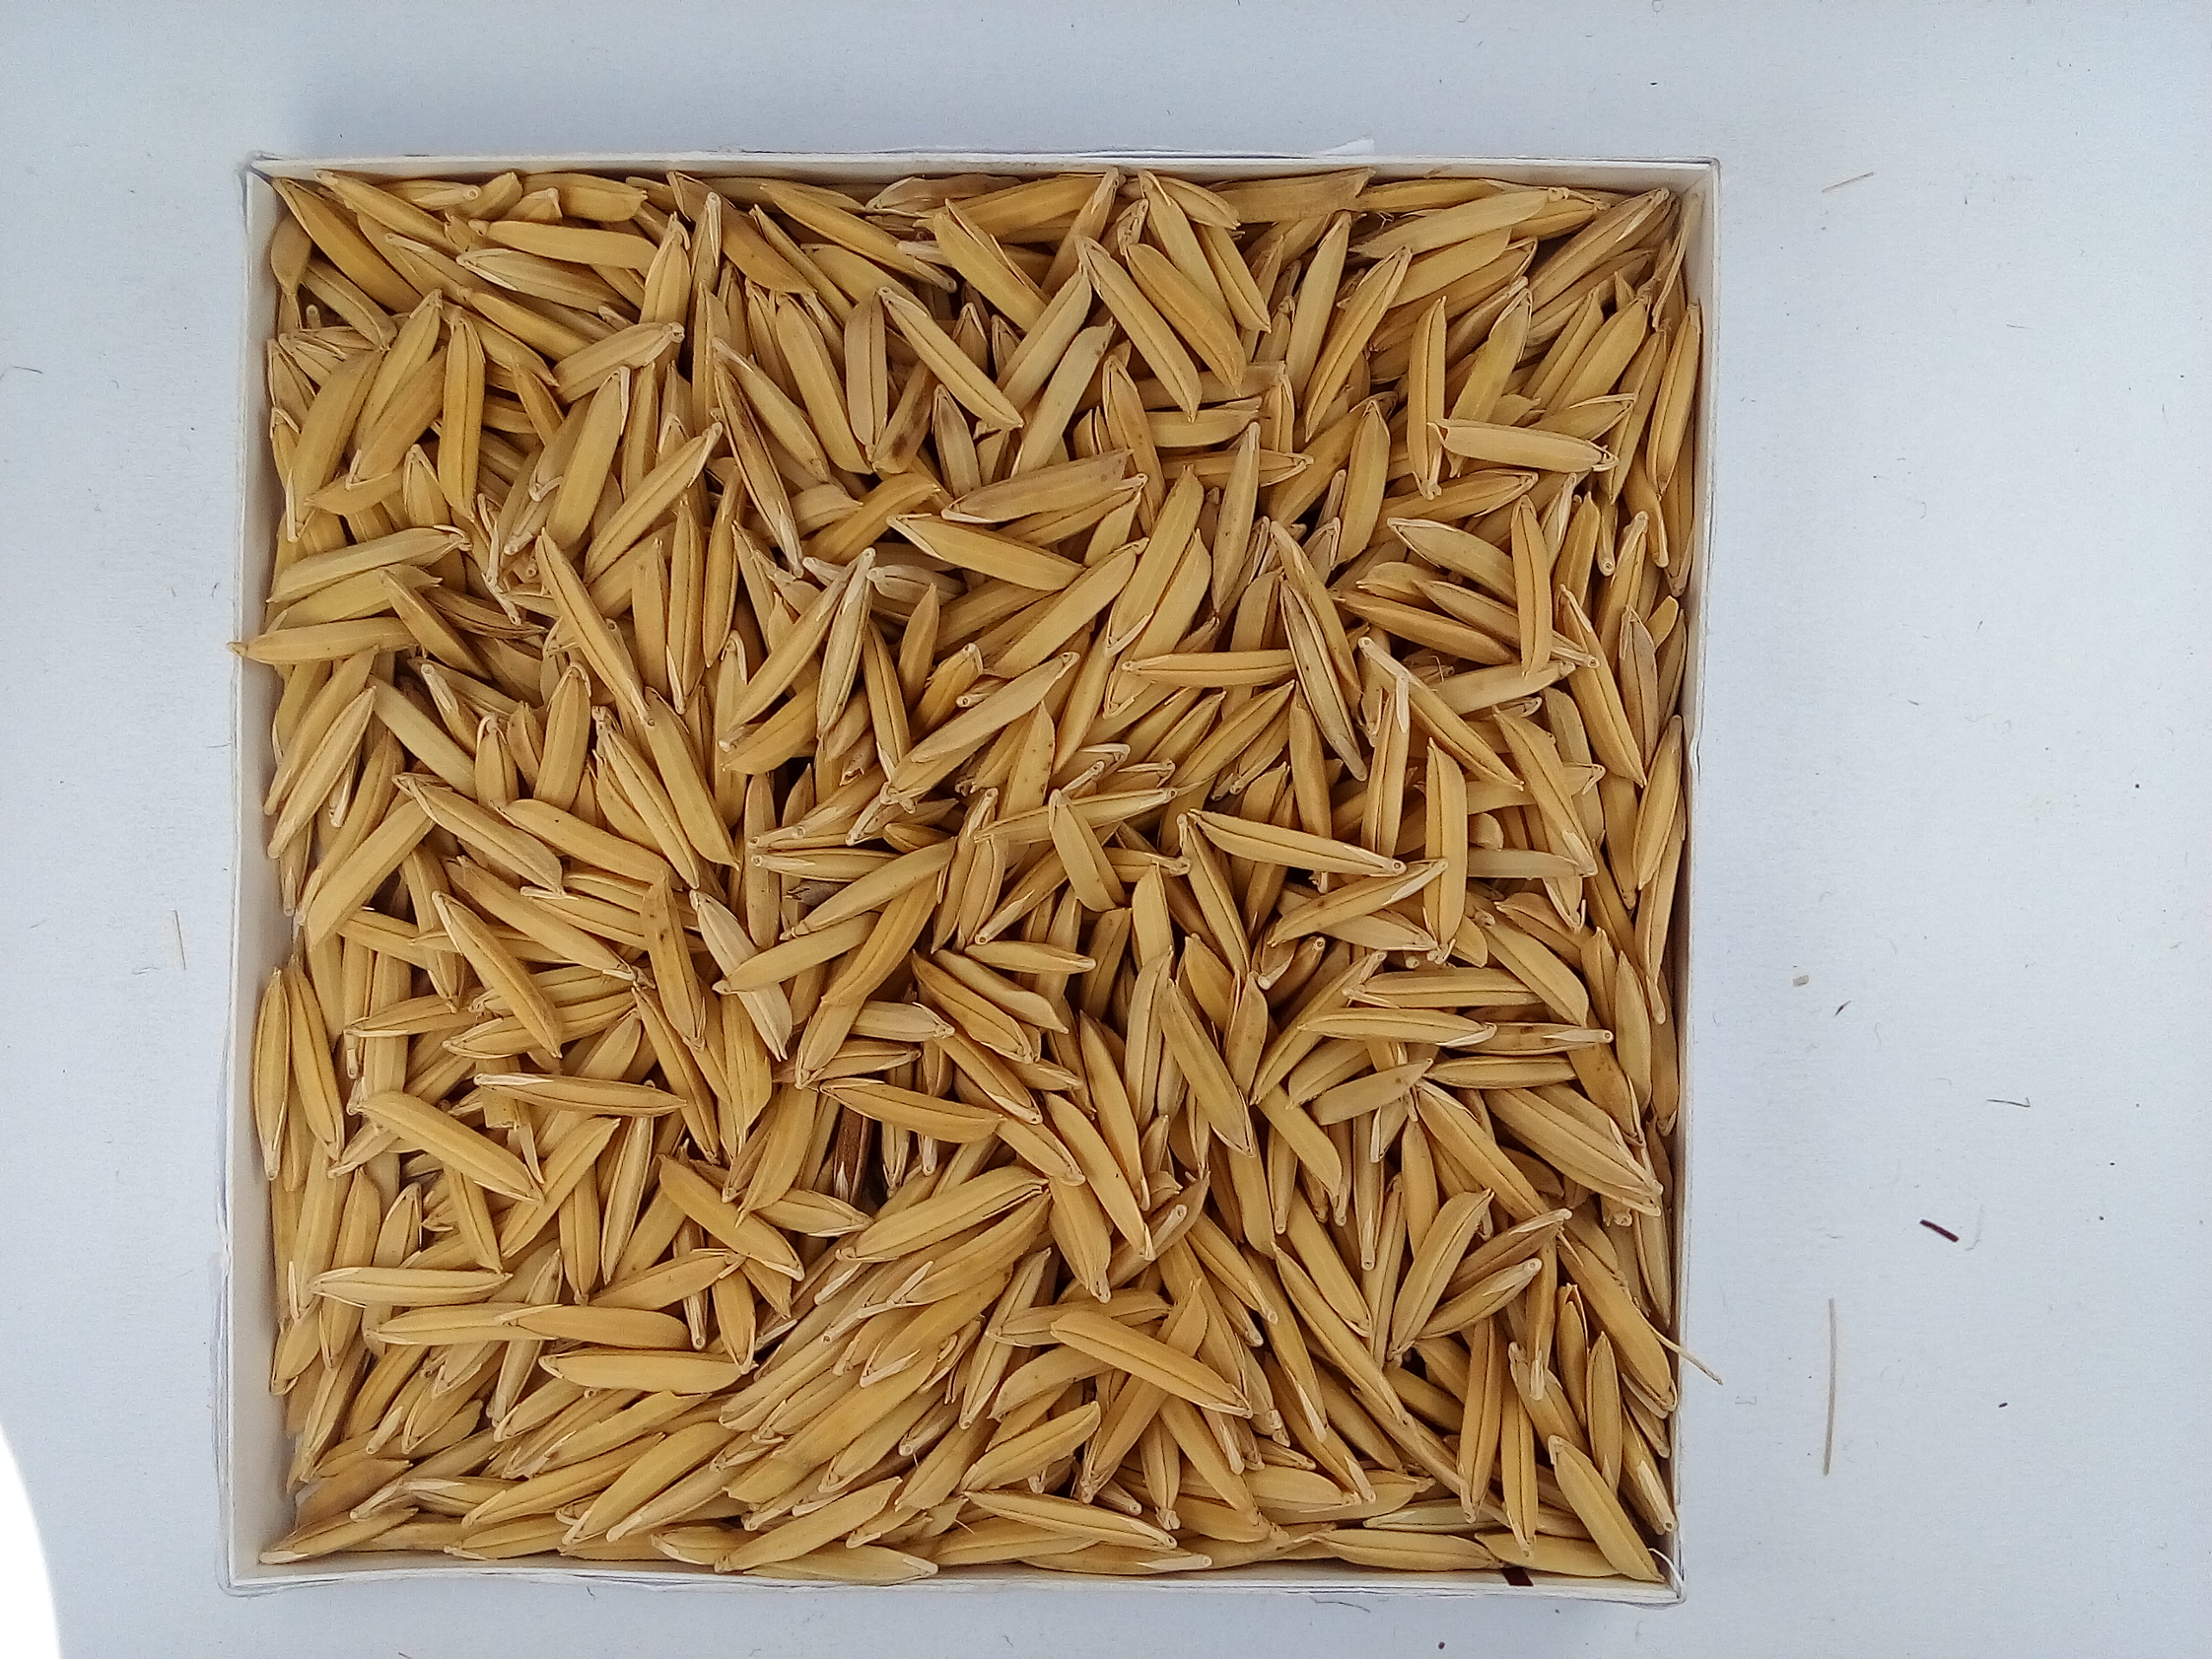
Rice seed variety: Unknown